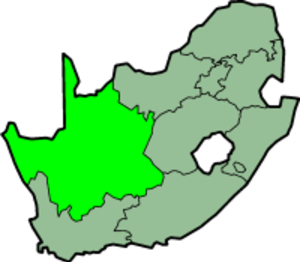
Les Griquas sont une population de langue afrikaans vivant en Afrique du Sud. Le gouvernement de l'apartheid les considérait comme une sous-division de la catégorie « Coloured », c'est-à-dire ni blanche ni noire, mais métis. Ils tirent leur nom d'une tribu khoïkhoï, les Gurirgiqua, et ils descendent largement des peuples khoïsan métissés avec des Européens issus de la colonie du Cap.